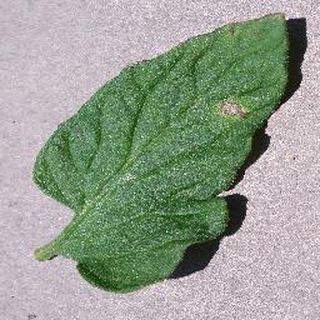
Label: tomato_septoria_leaf_spot